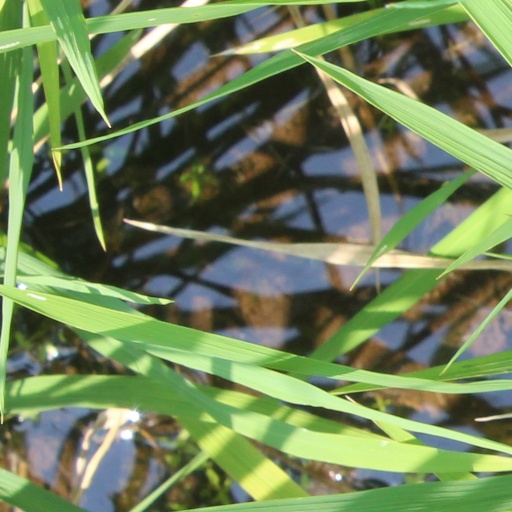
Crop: rice